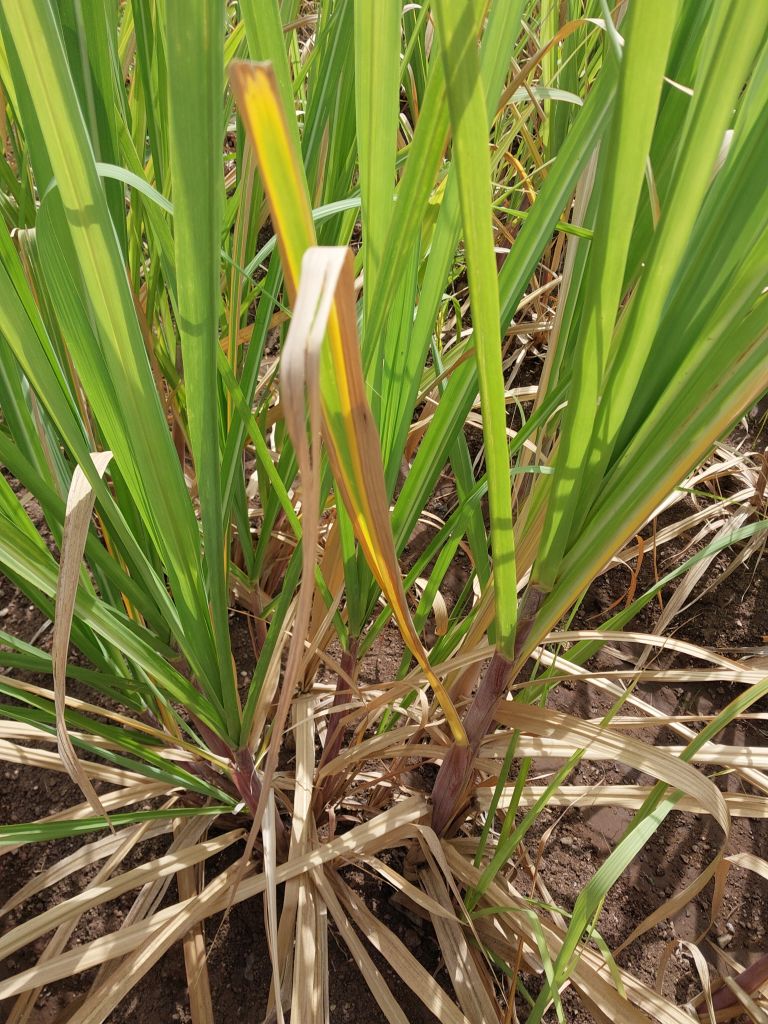
Label: Yellow Leaf